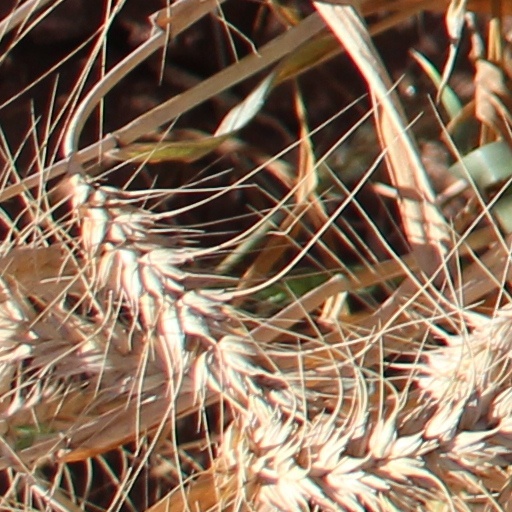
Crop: wheat